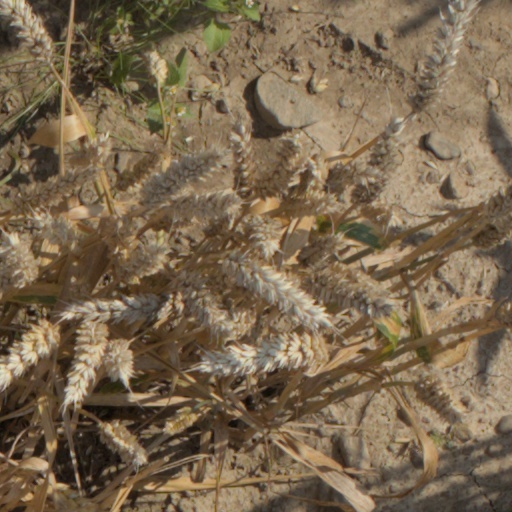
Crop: wheat